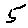
Label: 5